NLF and PAVN strategy, organization and structure

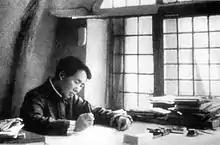
Mao Zedong's Protracted War model was modified by Hanoi's war directors, to incorporate more flexible shifting and the notion of a "General Uprising."

The flexible shifting of NLF/PAVN forces was sufficient against both their most potent enemy- the United States, and the GVN. Prior to 1965, the GVN faced near defeat with a mix of guerrilla and regular warfare. The introduction of the US saw a similar mix. Prior to 1972, VC and PAVN forces on the balance, refused to play the American game of big-unit confrontation. Instead, they shifted down to Phase 2 guerrilla and small unit mobile warfare to bleed their opponents, interspersed with occasional large-scale attacks when conditions and numbers were favorable. This strategy drew the Americans "away" from the key population concentrations on the coast and in the Delta, and into remote or sparsely populated areas, close to border sanctuaries in North Vietnam, Laos and Cambodia where resupply and escape was facilitated. It also widened the battlespace across a broad area, enhancing maneuvering room and survivability.